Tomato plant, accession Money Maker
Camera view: vertical (180 deg); turntable rotation: 150 degrees
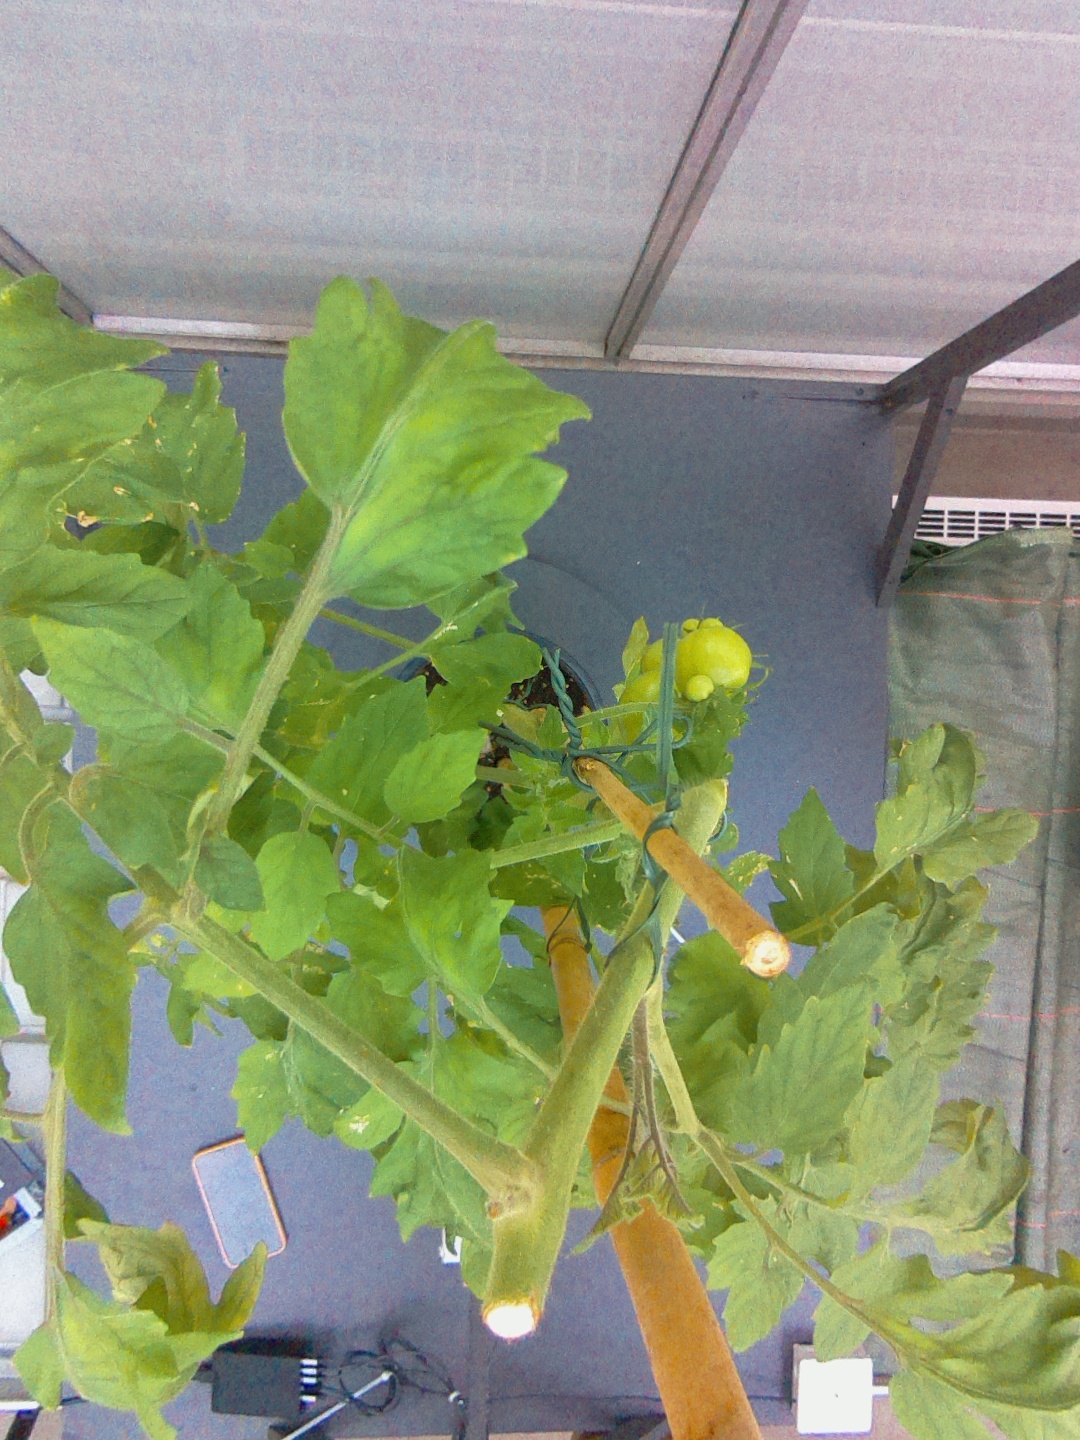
BBCH growth stage 77: 70%-80% of final fruit size